Six-Day War

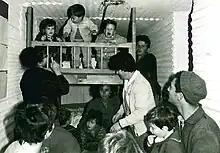
People in a bomb shelter at Kibbutz Dan

On 7 June, Israeli forces seized Bethlehem, taking the city after a brief battle that left some 40 Jordanian soldiers dead, with the remainder fleeing. On the same day, one of Peled's brigades seized Nablus; then it joined one of Central Command's armored brigades to fight the Jordanian forces; as the Jordanians held the advantage of superior equipment and were equal in numbers to the Israelis.